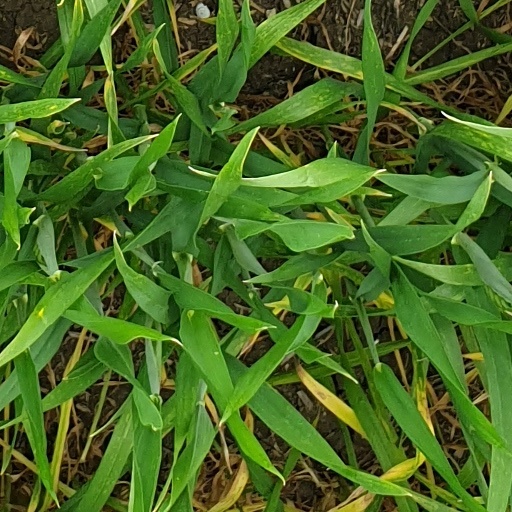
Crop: wheat